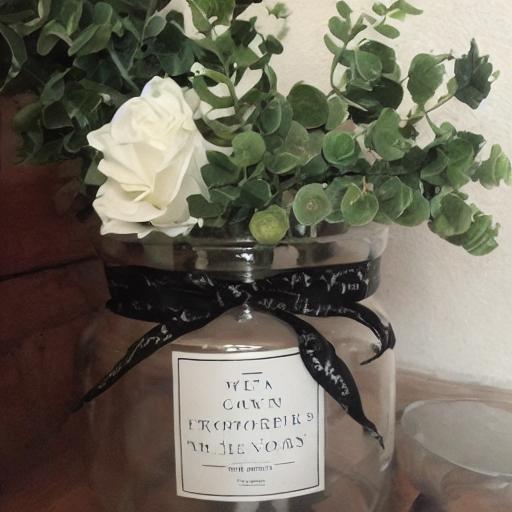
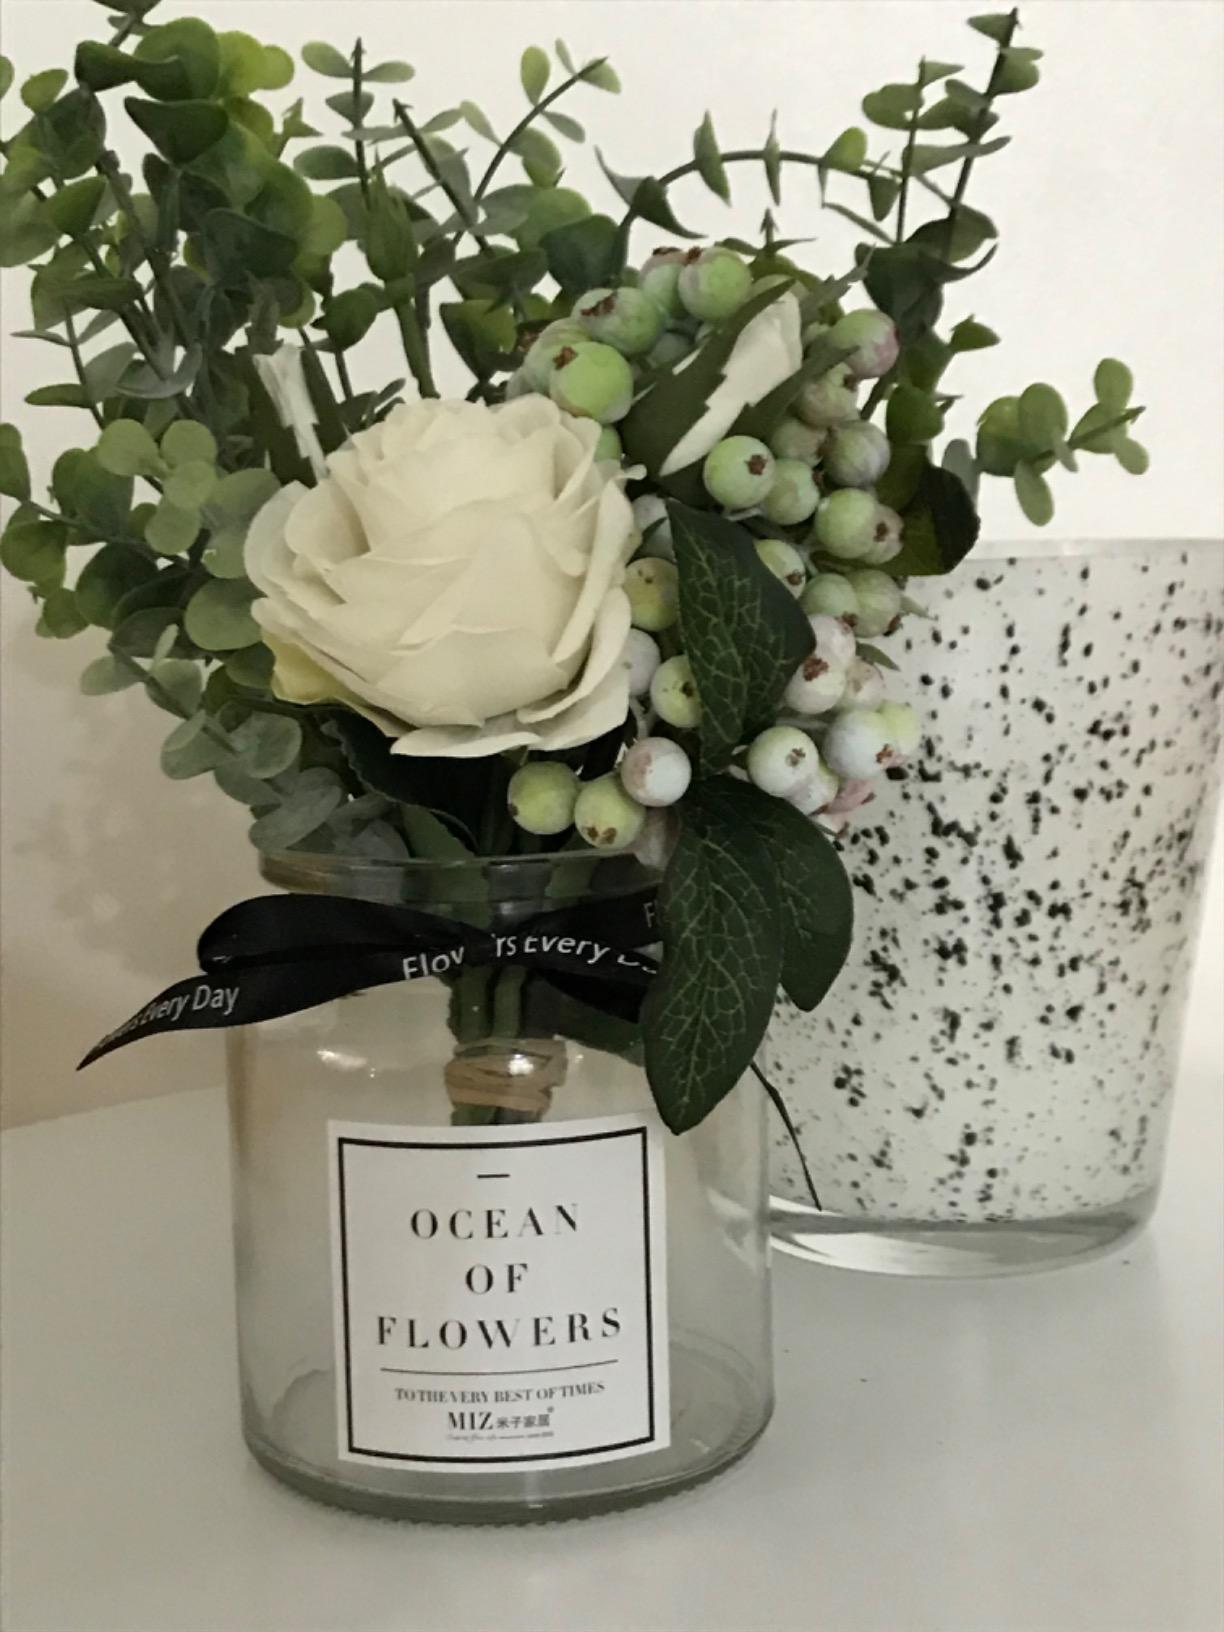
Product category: vase
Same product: no